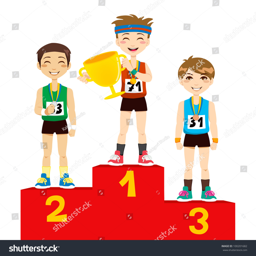
young olympic sports men holding cup celebrating on the winners podium